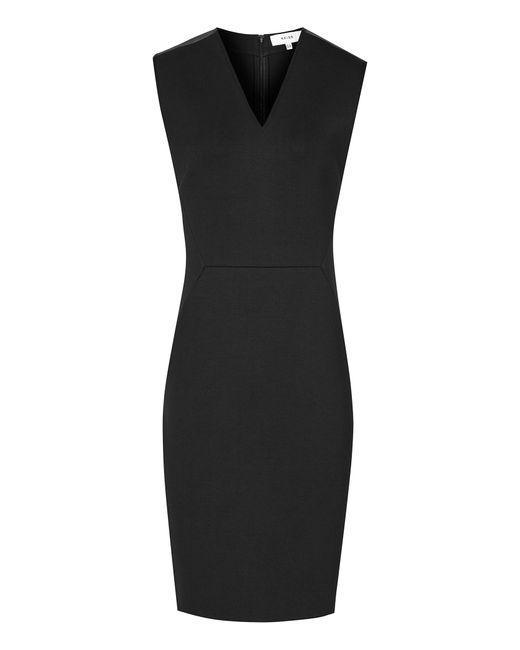
damen schwarzes Kleid mit V-Ausschnitt ärmellos sowohl Büro- als auch Freizeitkleidung